Geoglyph

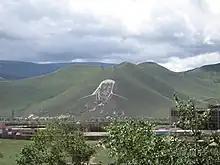
Portrait of Genghis Khan painted onto cleared areas of Mt. Bogd Khan in Mongolia in 2006.

Geoglyphic texts and images are common in Central and Inner Asia but there has been little systematic study of their origins and spread.